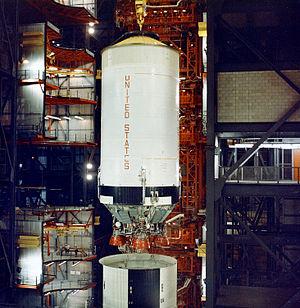
Le S-II était le deuxième étage du lanceur américain Saturn V, chargé de lancer les vaisseaux habités des missions lunaires du programme Apollo. Il a été construit par North American Aviation. Utilisant de l'hydrogène liquide et de l'oxygène liquide, cet étage propulsait Saturn V dans la haute atmosphère grâce à la poussée cumulée de 4 400 kN que produisaient ses cinq moteurs J-2, disposés en croix.
Saturn V est un lanceur spatial géant développé dans les années 1960 par l'agence spatiale américaine, la NASA, pour le programme lunaire Apollo. Utilisé entre 1967 et 1973, il a placé en orbite terrestre, sans aucun échec, les vaisseaux qui ont déposé les astronautes américains sur le sol lunaire. Cette énorme fusée d'un peu plus de 3 000 tonnes, est capable de placer jusqu'à 140 tonnes en orbite basse terrestre pour les dernières missions Apollo. Elle est développée dans le contexte de la course à l’espace opposant Américains et Soviétiques dans les années 1960. Ces circonstances permettent aux États-Unis de mobiliser des moyens financiers et humains exceptionnels pour permettre sa mise au point. La fin prématurée du programme Apollo et les restrictions budgétaires entraînent l'arrêt de la chaîne de fabrication de ce lanceur particulièrement couteux. Après un dernier vol pour mettre en orbite la station spatiale Skylab, la NASA décide de développer un lanceur réutilisable, la navette spatiale américaine, en espérant abaisser sensiblement les coûts très élevés de mise en orbite.